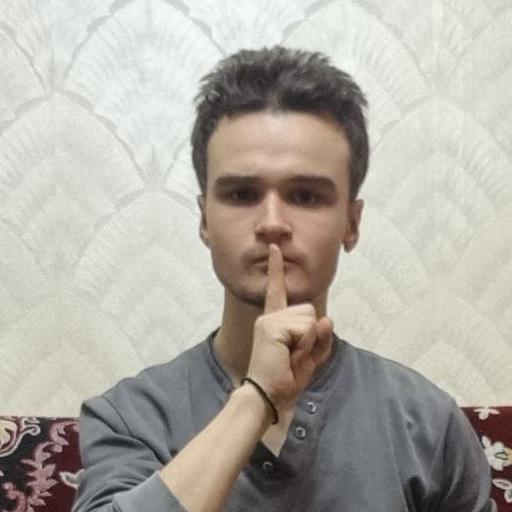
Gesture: mute